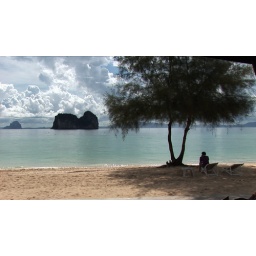
Thai-man under tree on beach